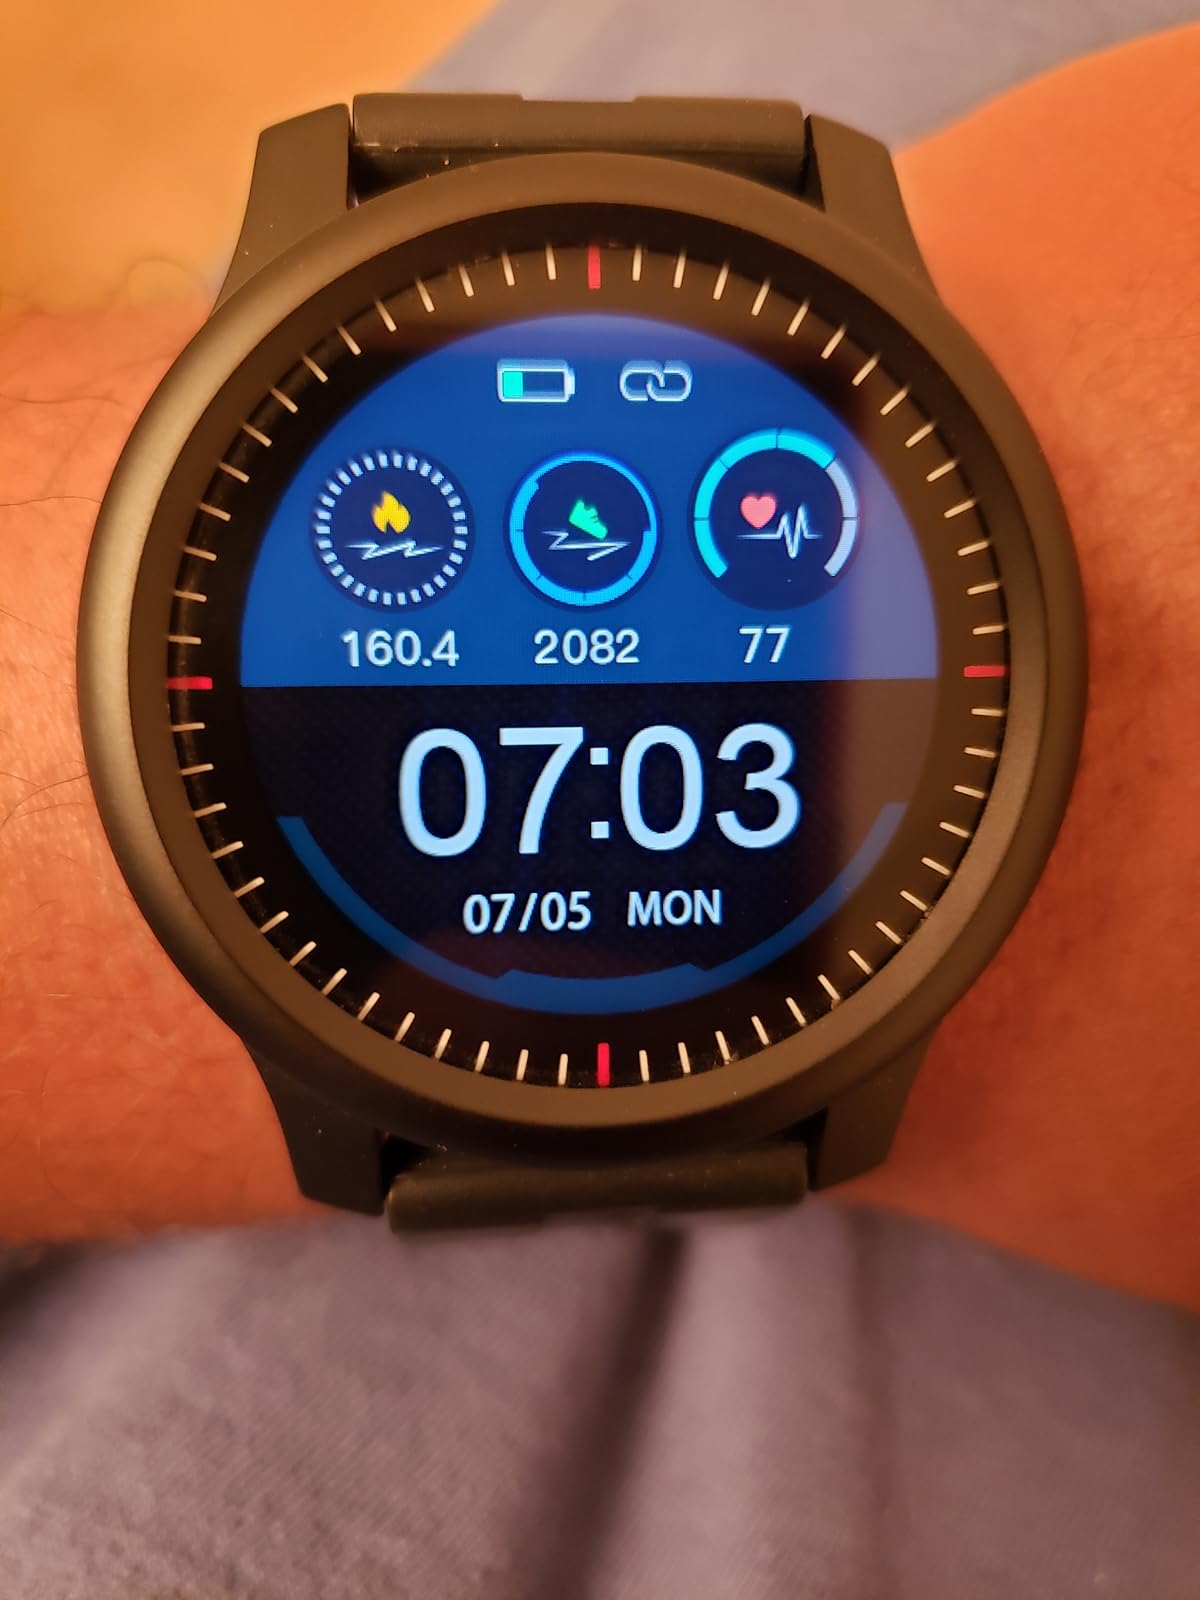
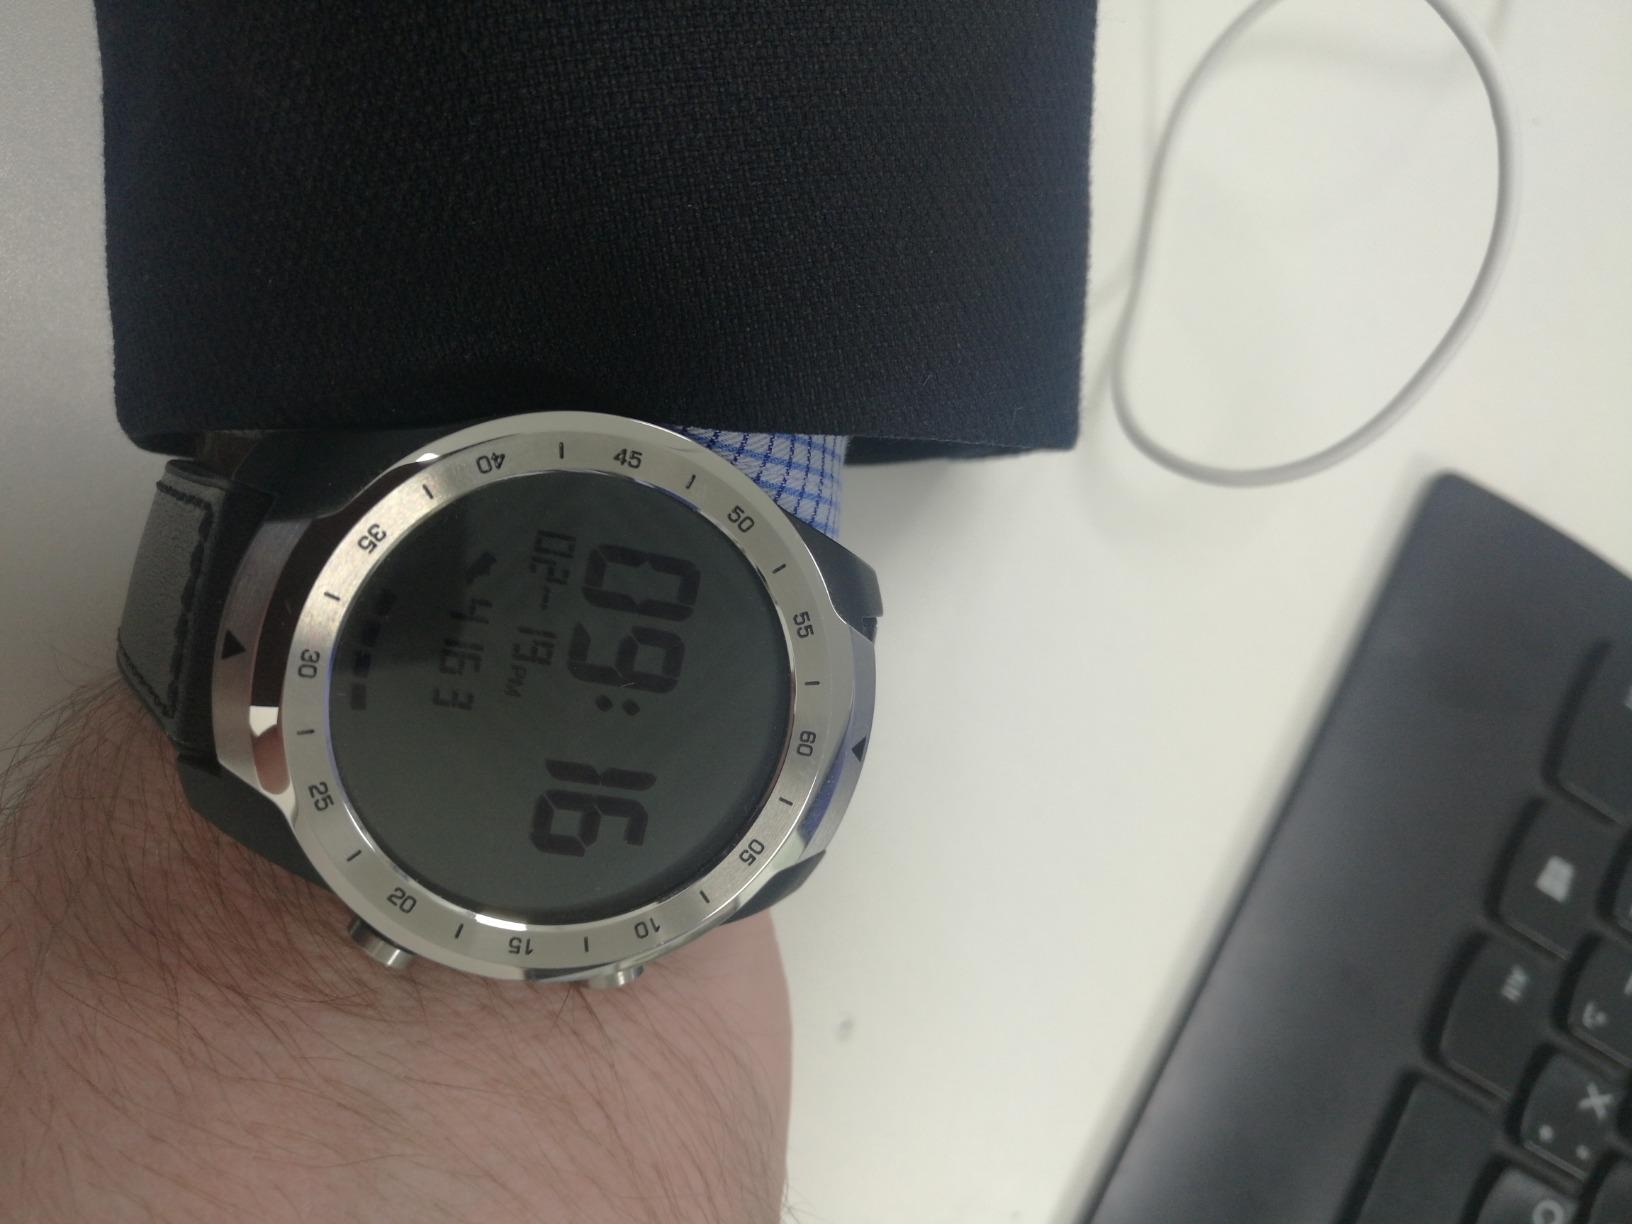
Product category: smartwatch
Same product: no